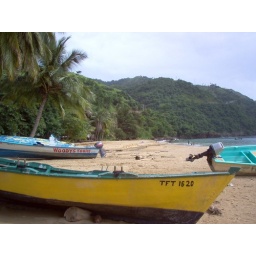
Castara beach in Tobago. You can get your fresh supply of fish from local guys right here.